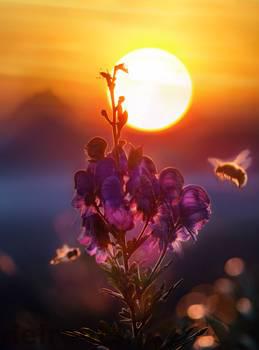
Label: Watermark